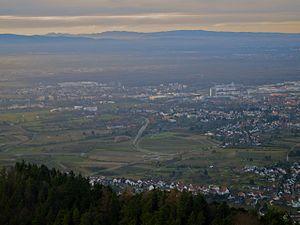
Vue sur Offenbourg du Hohe Horn (545 m) vers les Voges et le Donon.